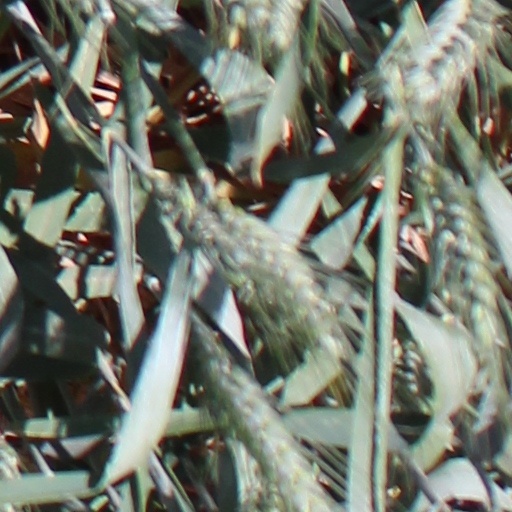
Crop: wheat